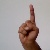
The image shows a hand gesture representing the letter 'D' in Indian Sign Language.